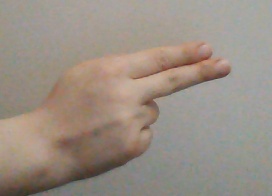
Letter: ain